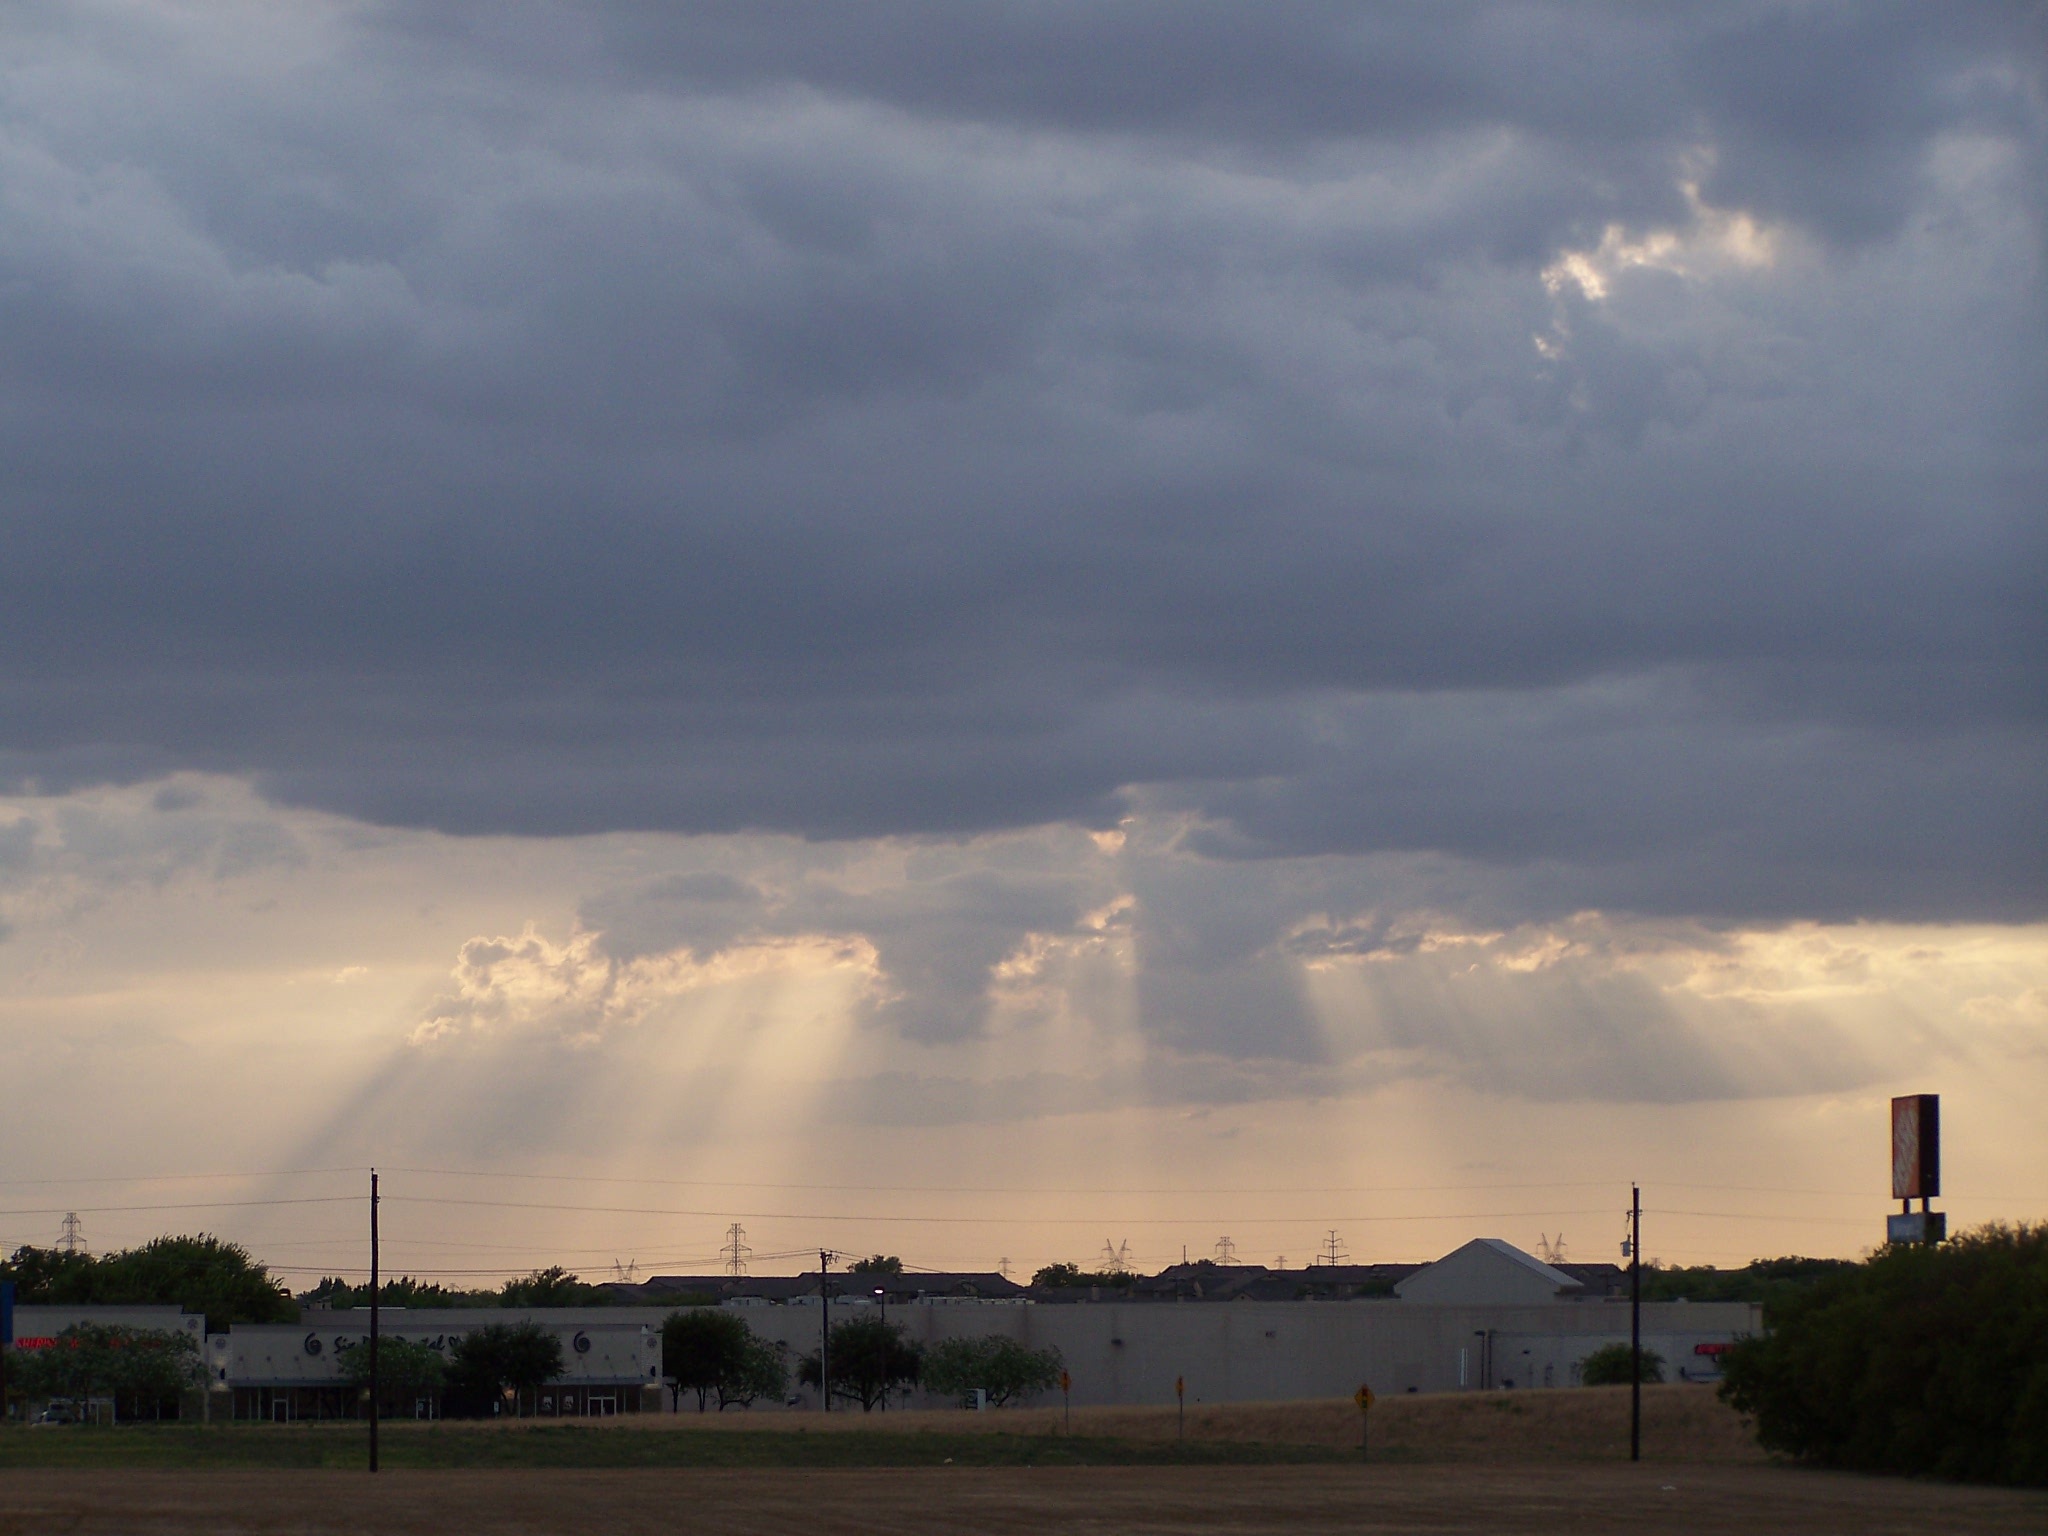
horizon, light, cloud, sky, sun, sunrise, sunset, night, sunlight, morning, window, wind, dawn, city, urban, dusk, evening, suburban, weather, storm, cumulus, cloudscape, clouds, thunderstorm, rays, heavens, meteorological phenomenon, atmospheric phenomenon, atmosphere of earth